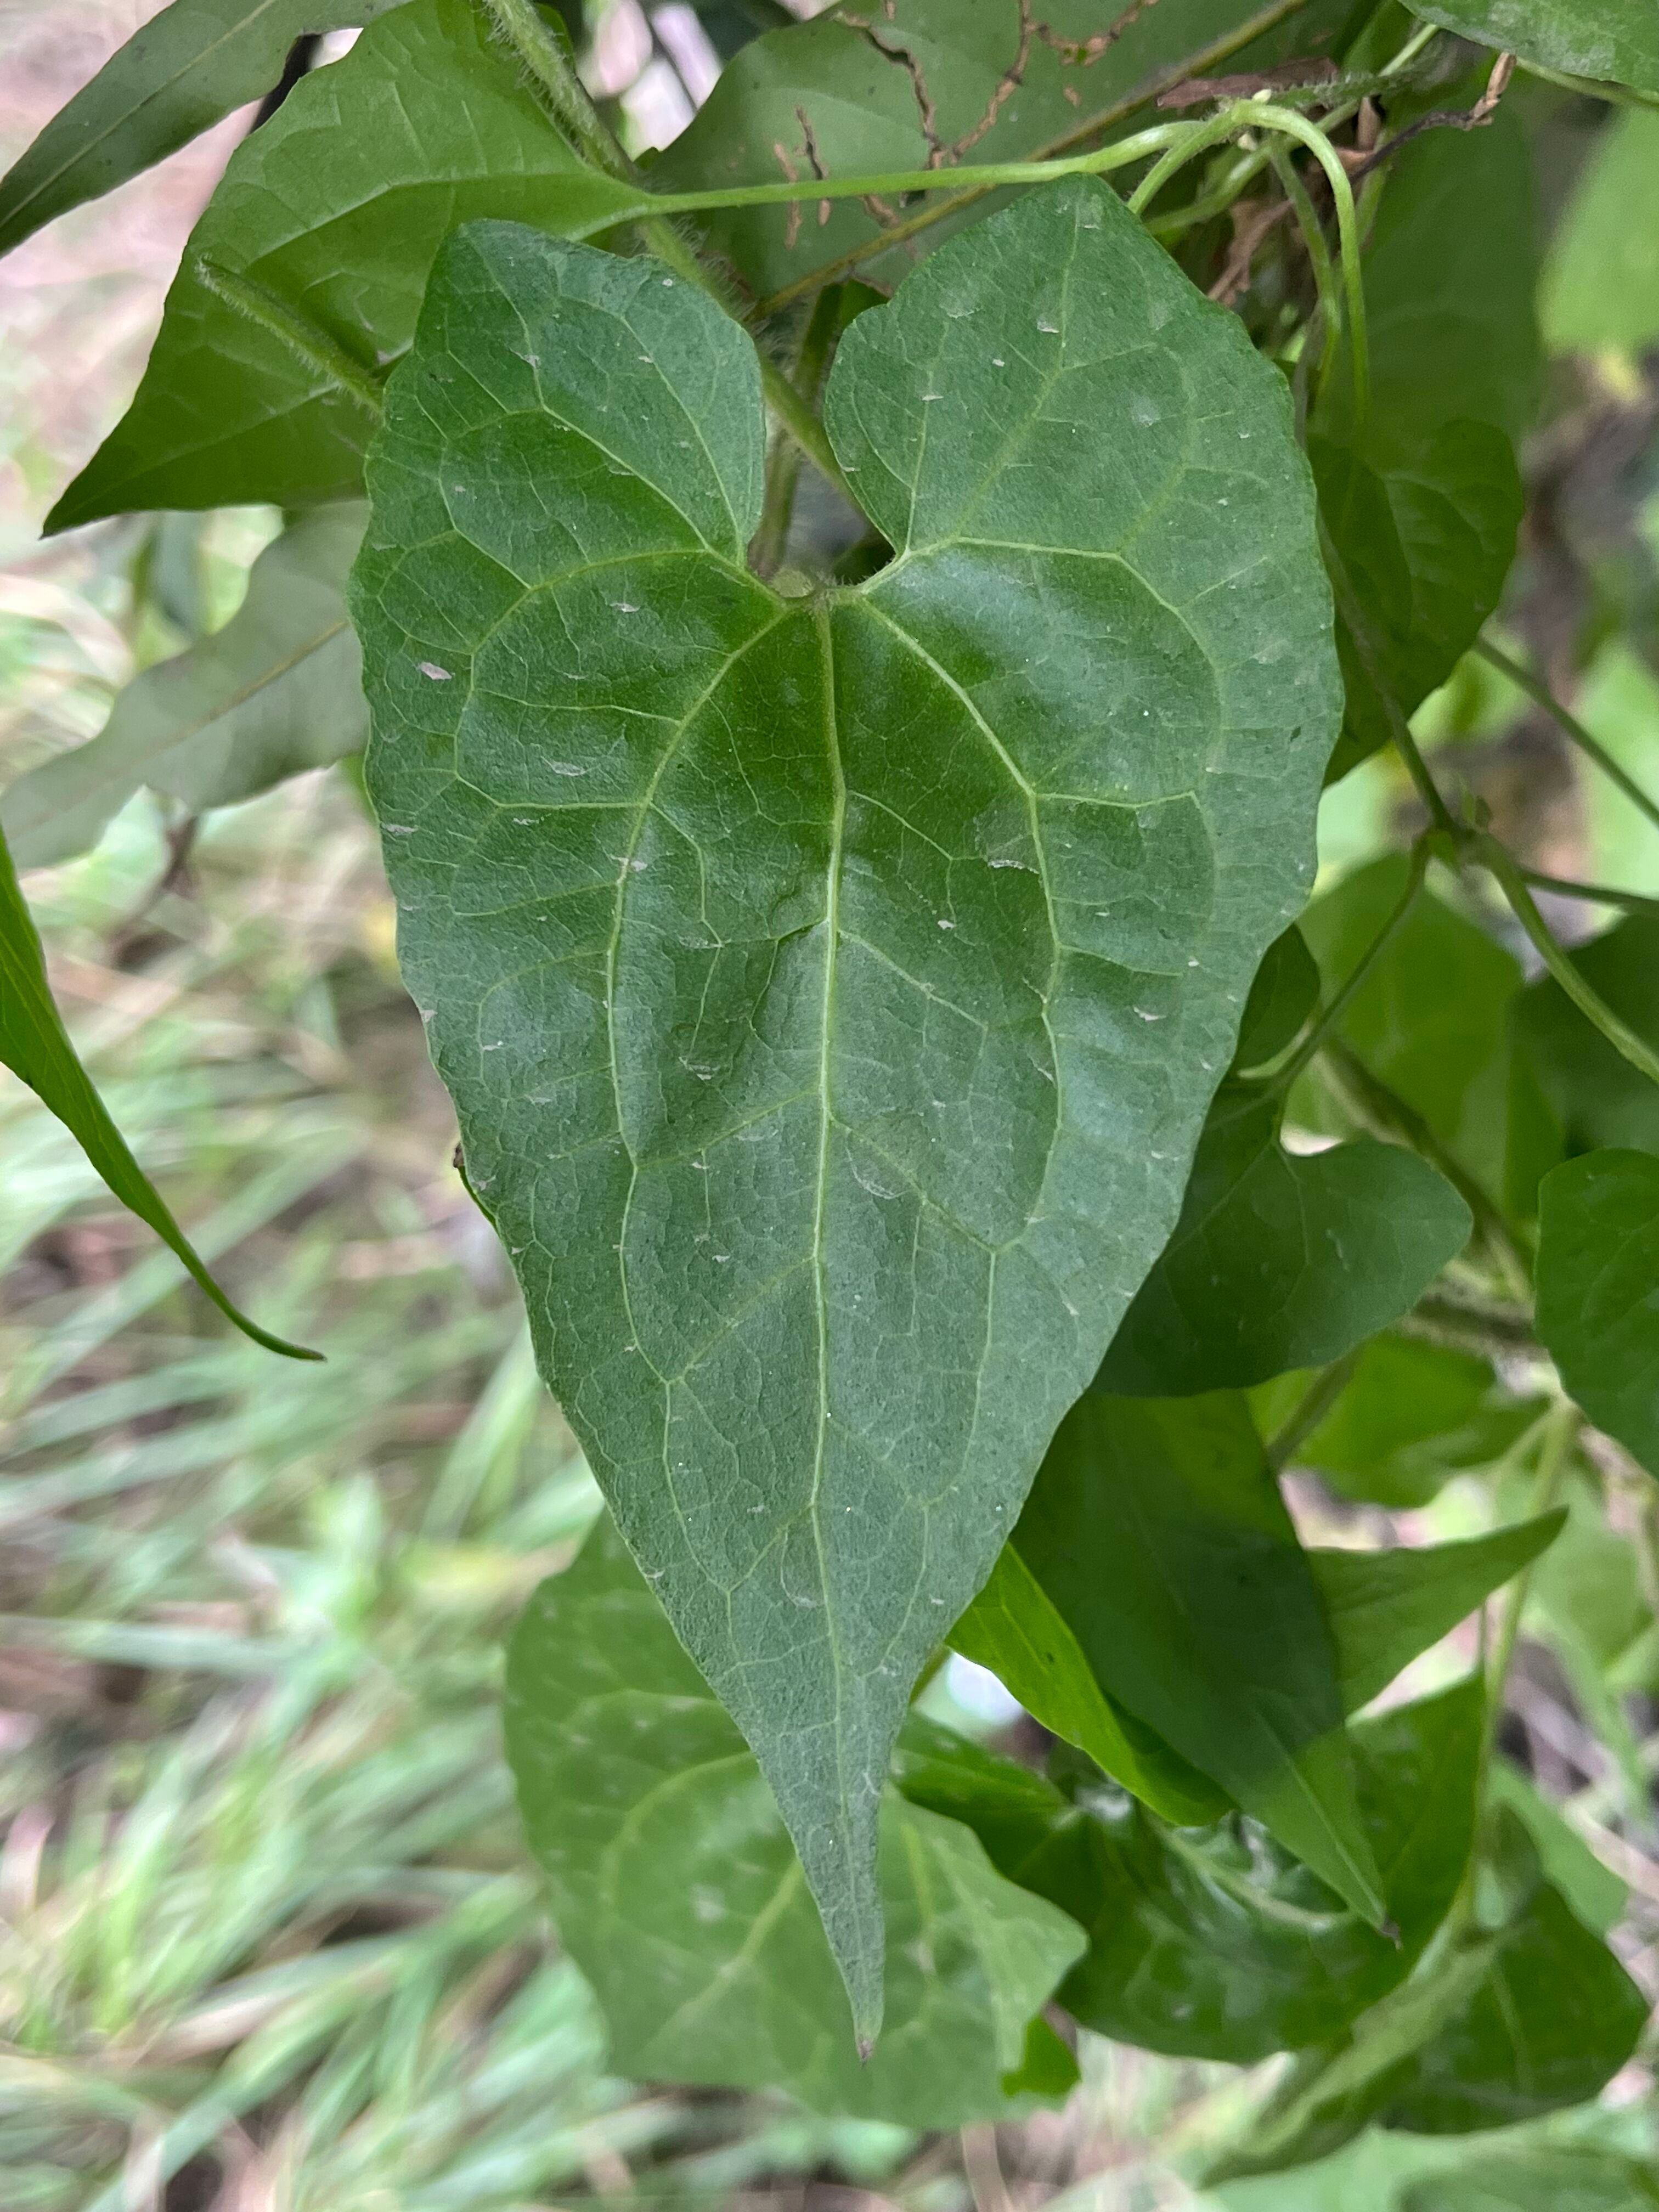
Plant species: mikania-micrantha